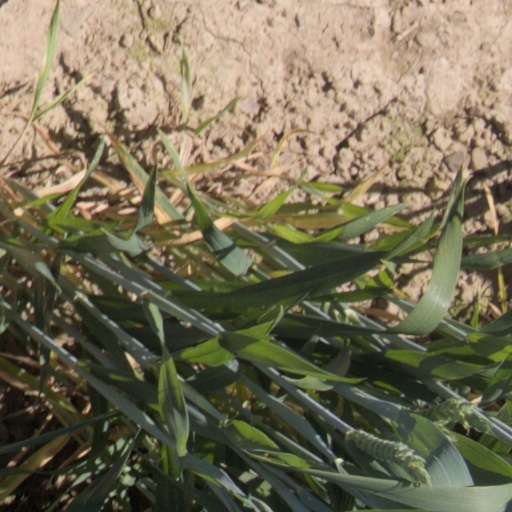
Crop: wheat